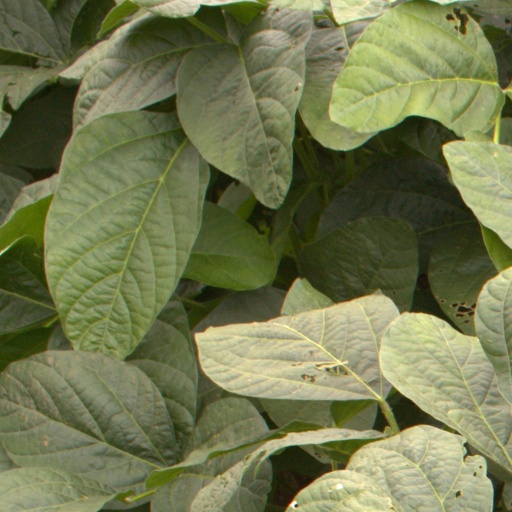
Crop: soybean